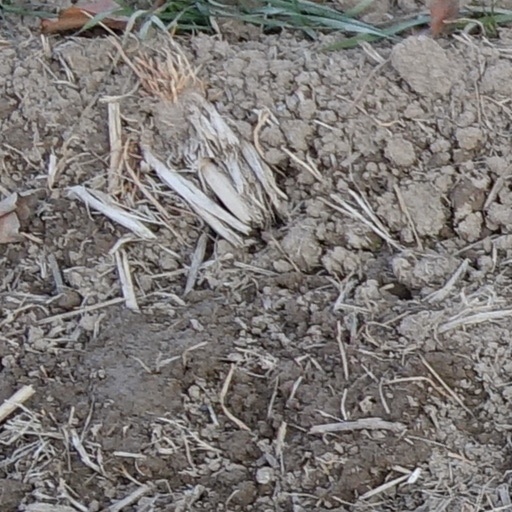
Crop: wheat